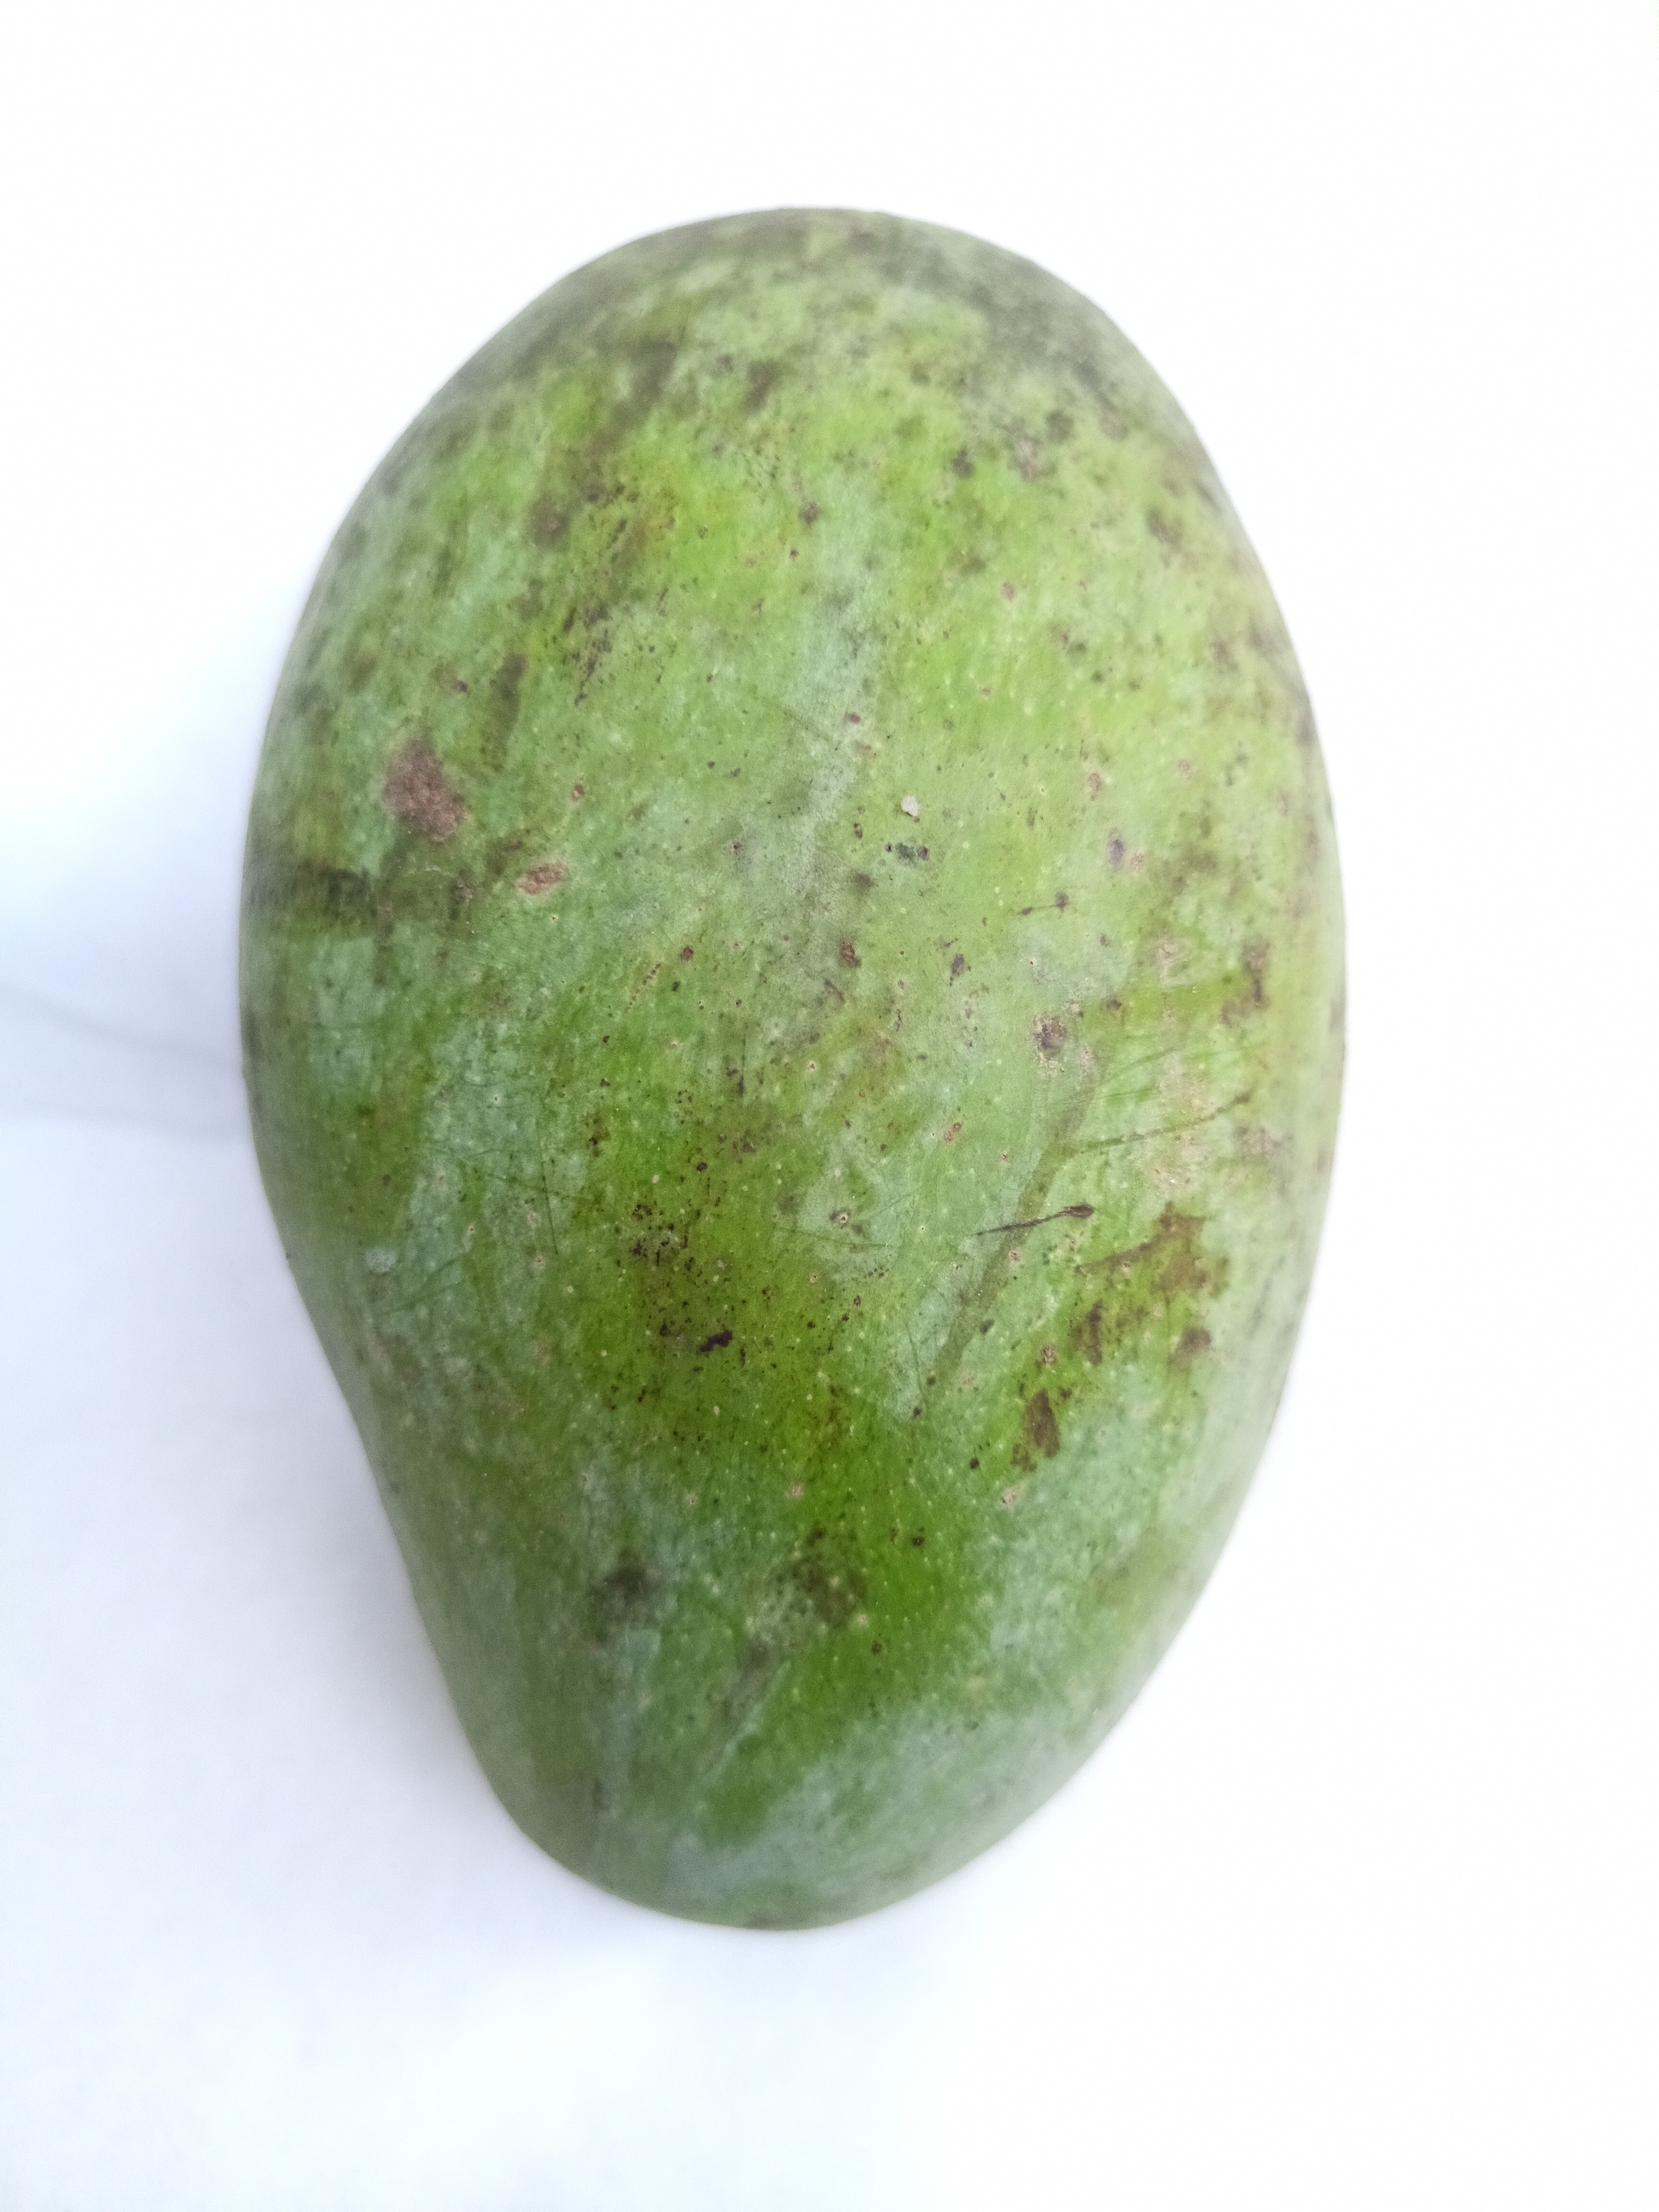
Mango variety: Amrapali